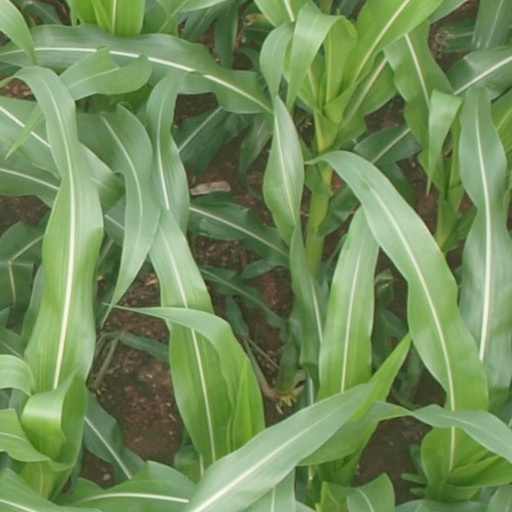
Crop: maize; corn